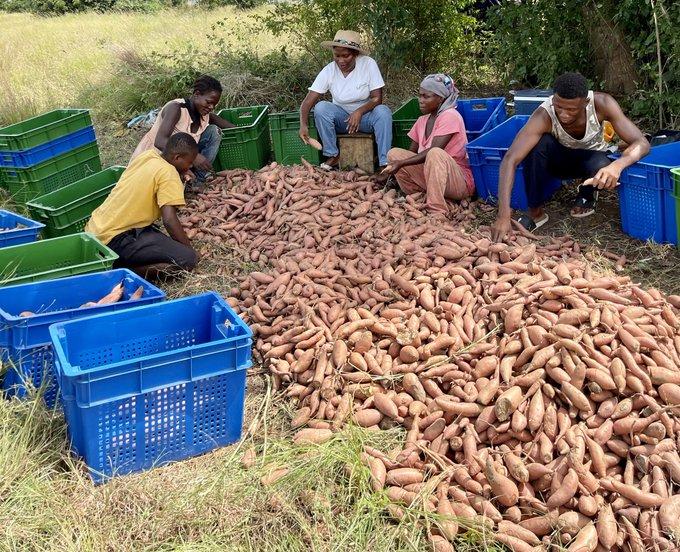
Wakulima wamekaa kwa makini, pembeni ya viazi vitamu vilivyopangwa kwa makini kwenye matenga ya plastiki, wakijiandaa kuweka mazao hayo yenye thamani kubwa kwa soko. Hatua hii husaidia kuhifadhi ubora wa mazao kabla kusafirishwa au kuuzwa.